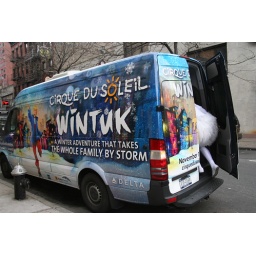
People running to cirque de soleil show in a van - seems their dressing room was quite far away...